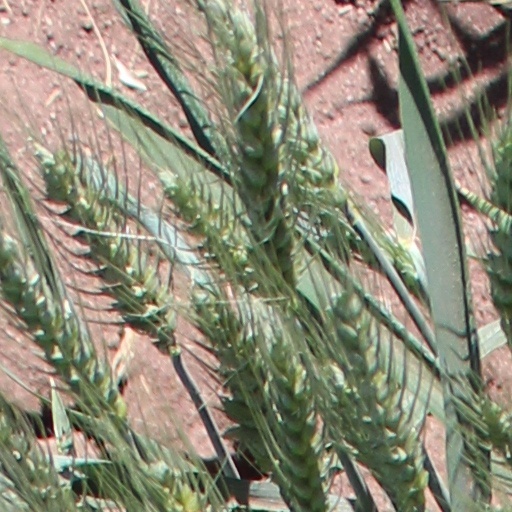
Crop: wheat